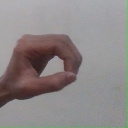
अक्षर: औ